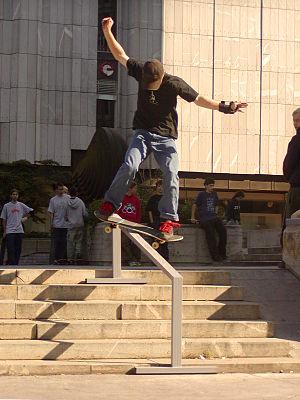
Un sport urbain ou sport de rue est une activité sportive caractérisée spécifiquement par sa pratique dans l'environnement de la ville. La définition de cette catégorie de sports varie selon les époques et les auteurs.
Un skateboard ou skate ou plus rarement une planche à roulettes est un objet composé d'un plateau sous lequel sont fixés deux essieux maintenant chacun deux roues.